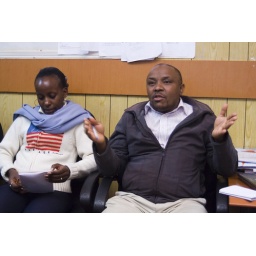
Site visit to LVCT field office in Embu.